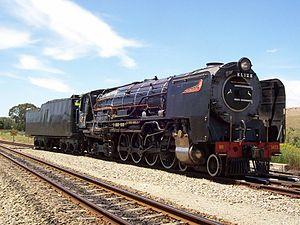
Northern est un type de locomotive à vapeur dont les essieux ont la configuration suivante :